José González (singer)

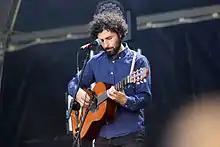
González performing in 2015

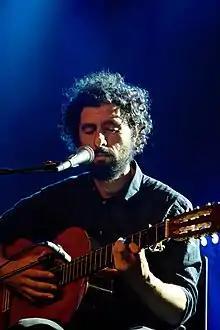
José González at Zelt-Musik-Festival, 2017

José Gabriel González (born 31 July 1978) is a Swedish indie folk singer-songwriter and guitarist from Gothenburg. González is also a member of the band Junip, along with Tobias Winterkorn.